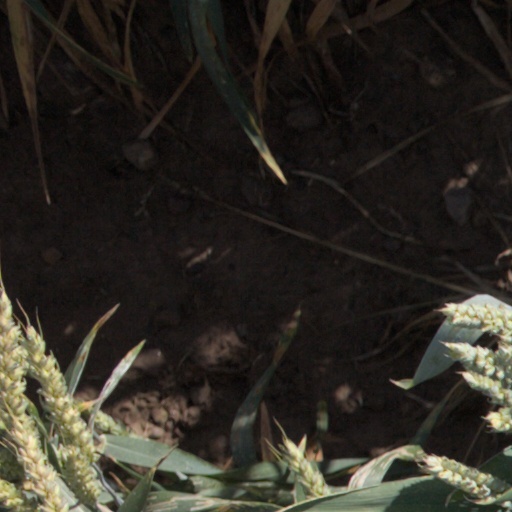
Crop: wheat